Pacific Motorway (Brisbane–Brunswick Heads)

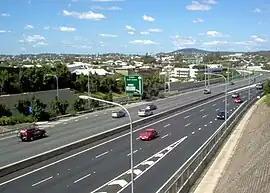

The Pacific Motorway is a motorway in Australia between Brisbane, Queensland, and Brunswick Heads, New South Wales, through the New South Wales–Queensland border at Tweed Heads.